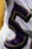
Number: 5